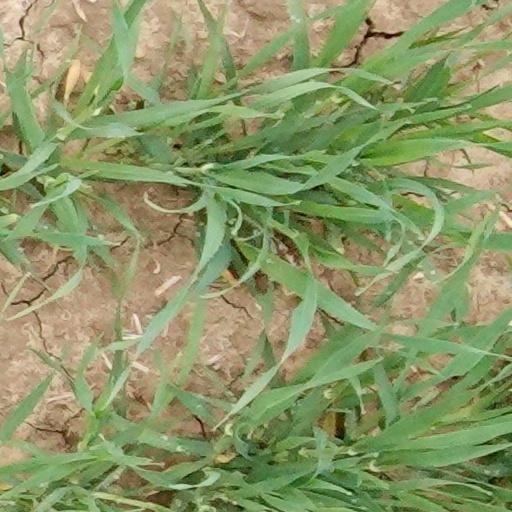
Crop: wheat